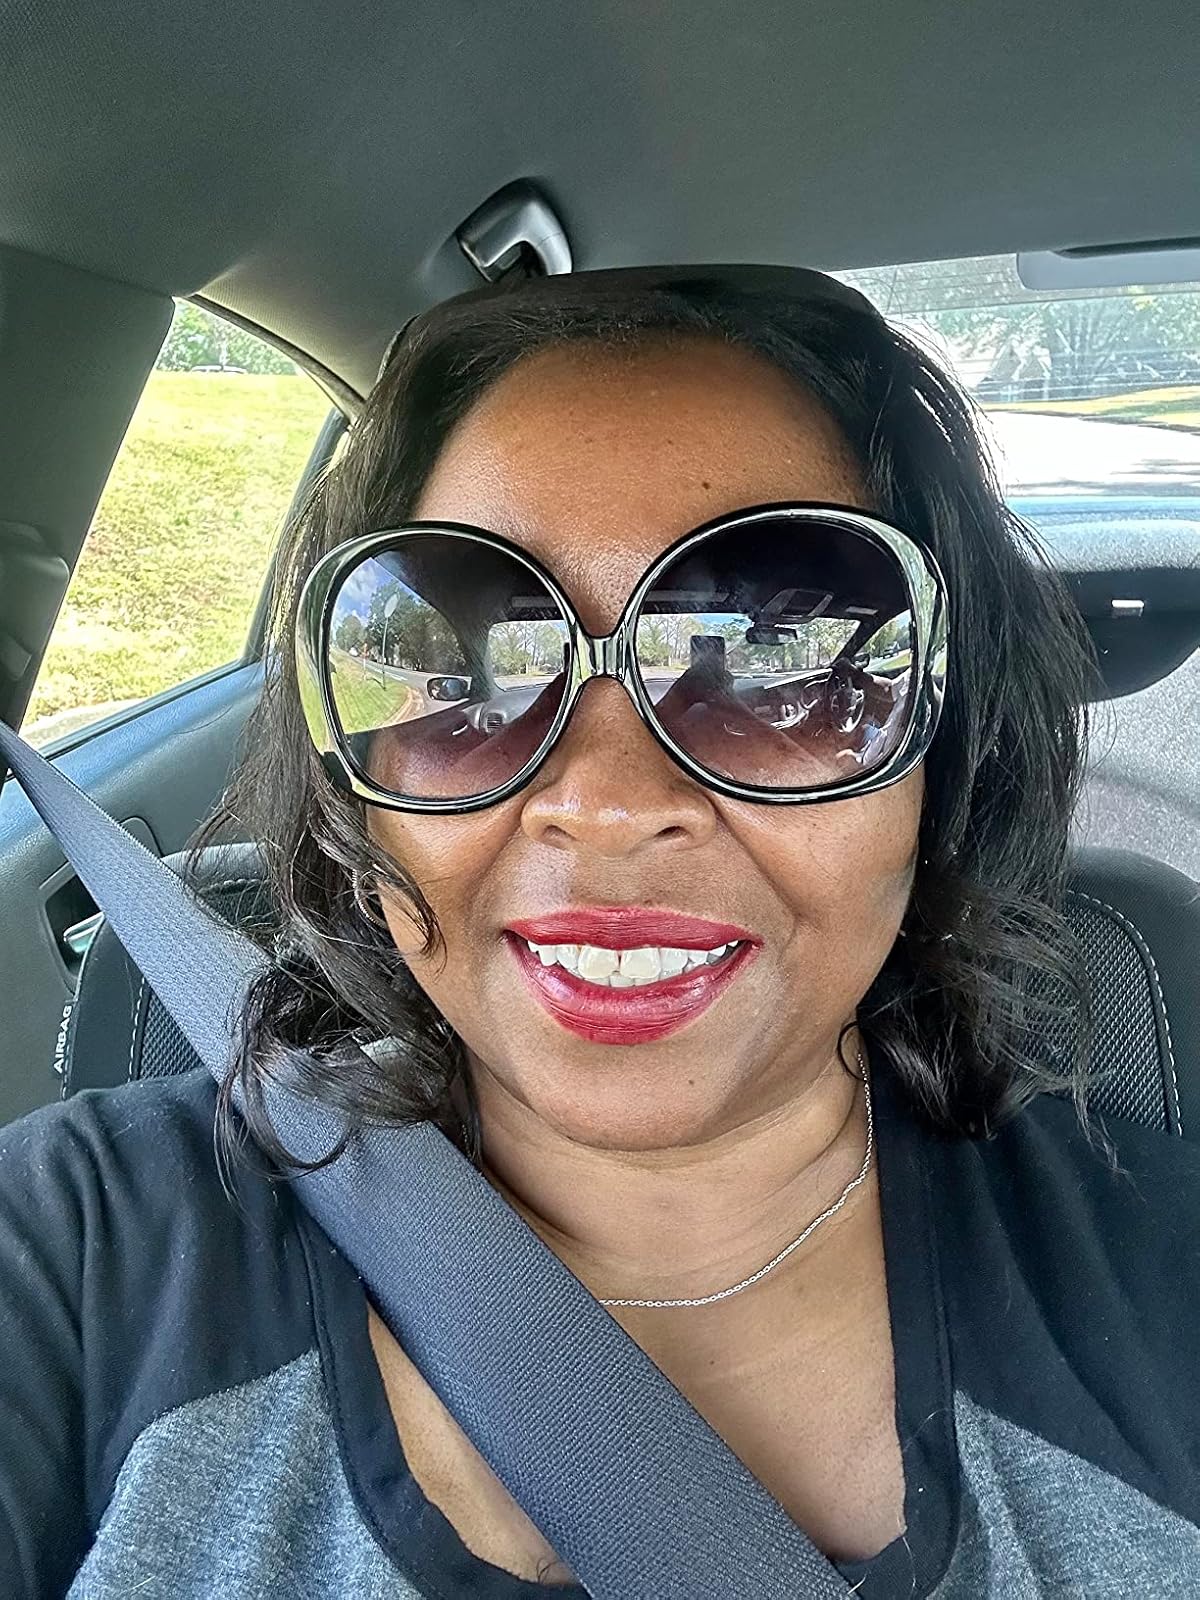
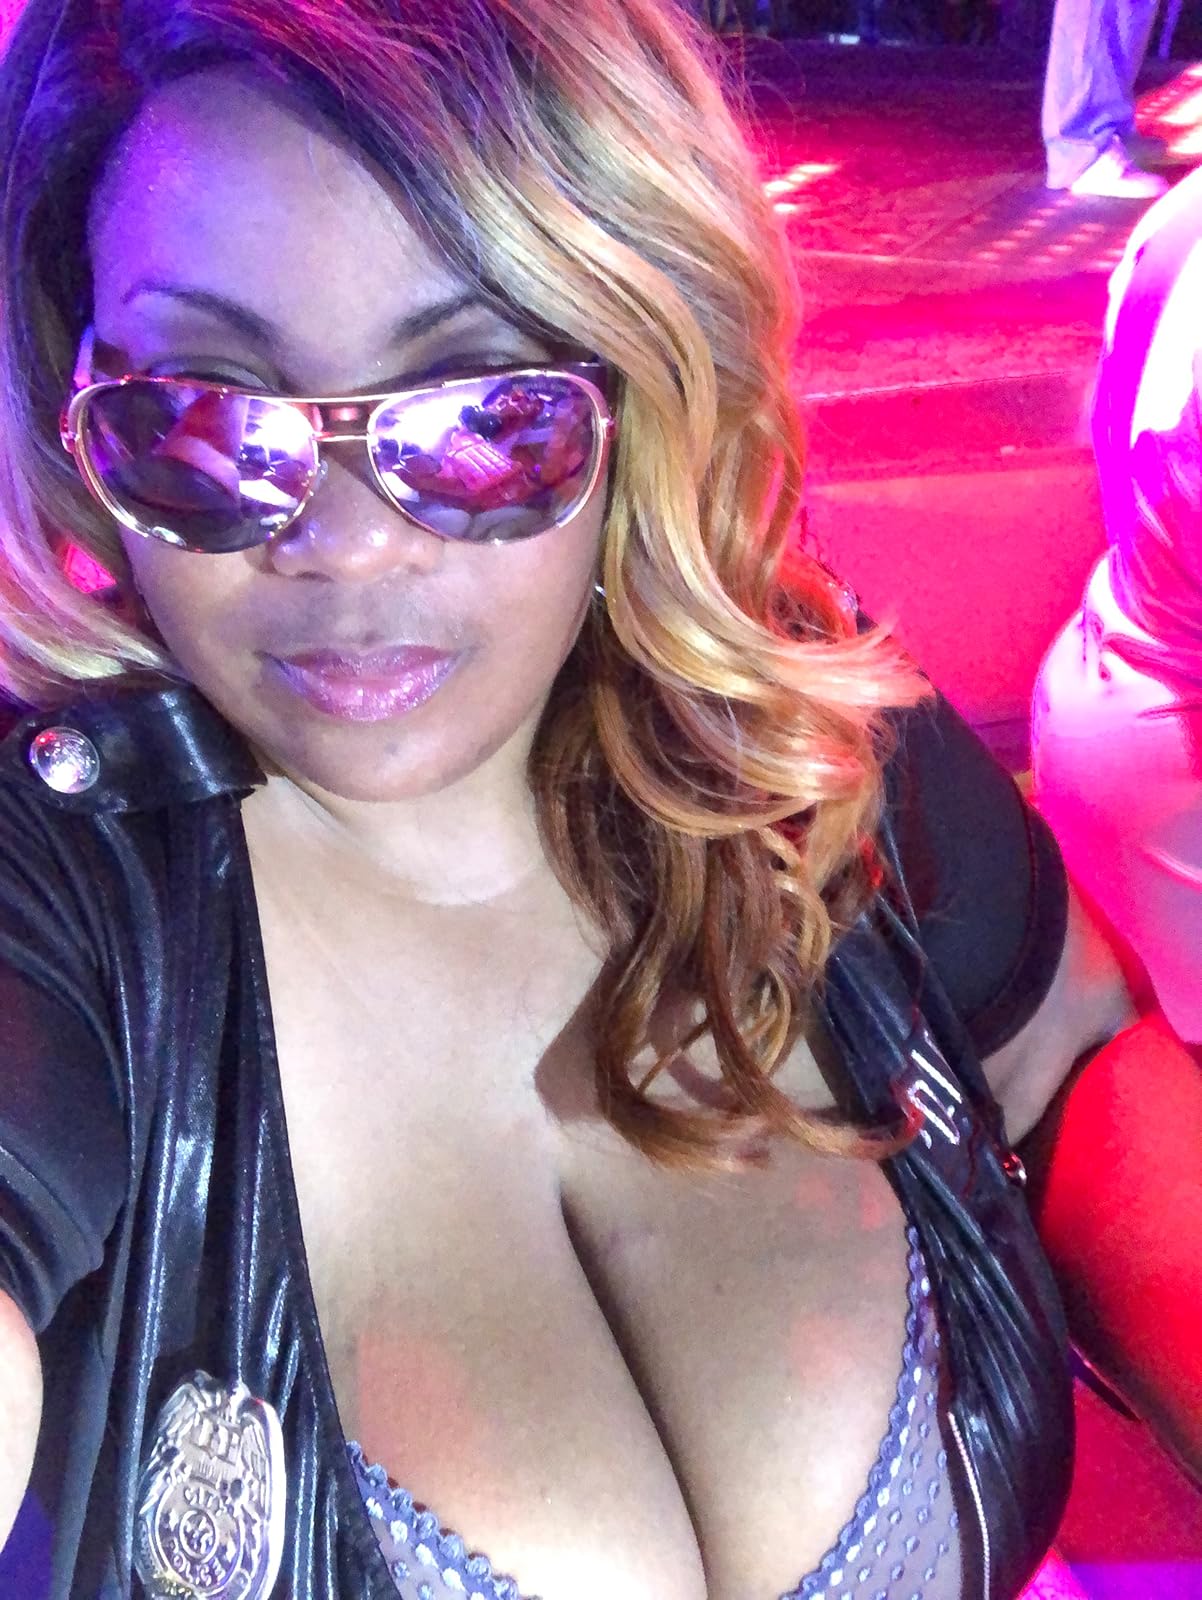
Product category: accessories_sunglasses
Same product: no